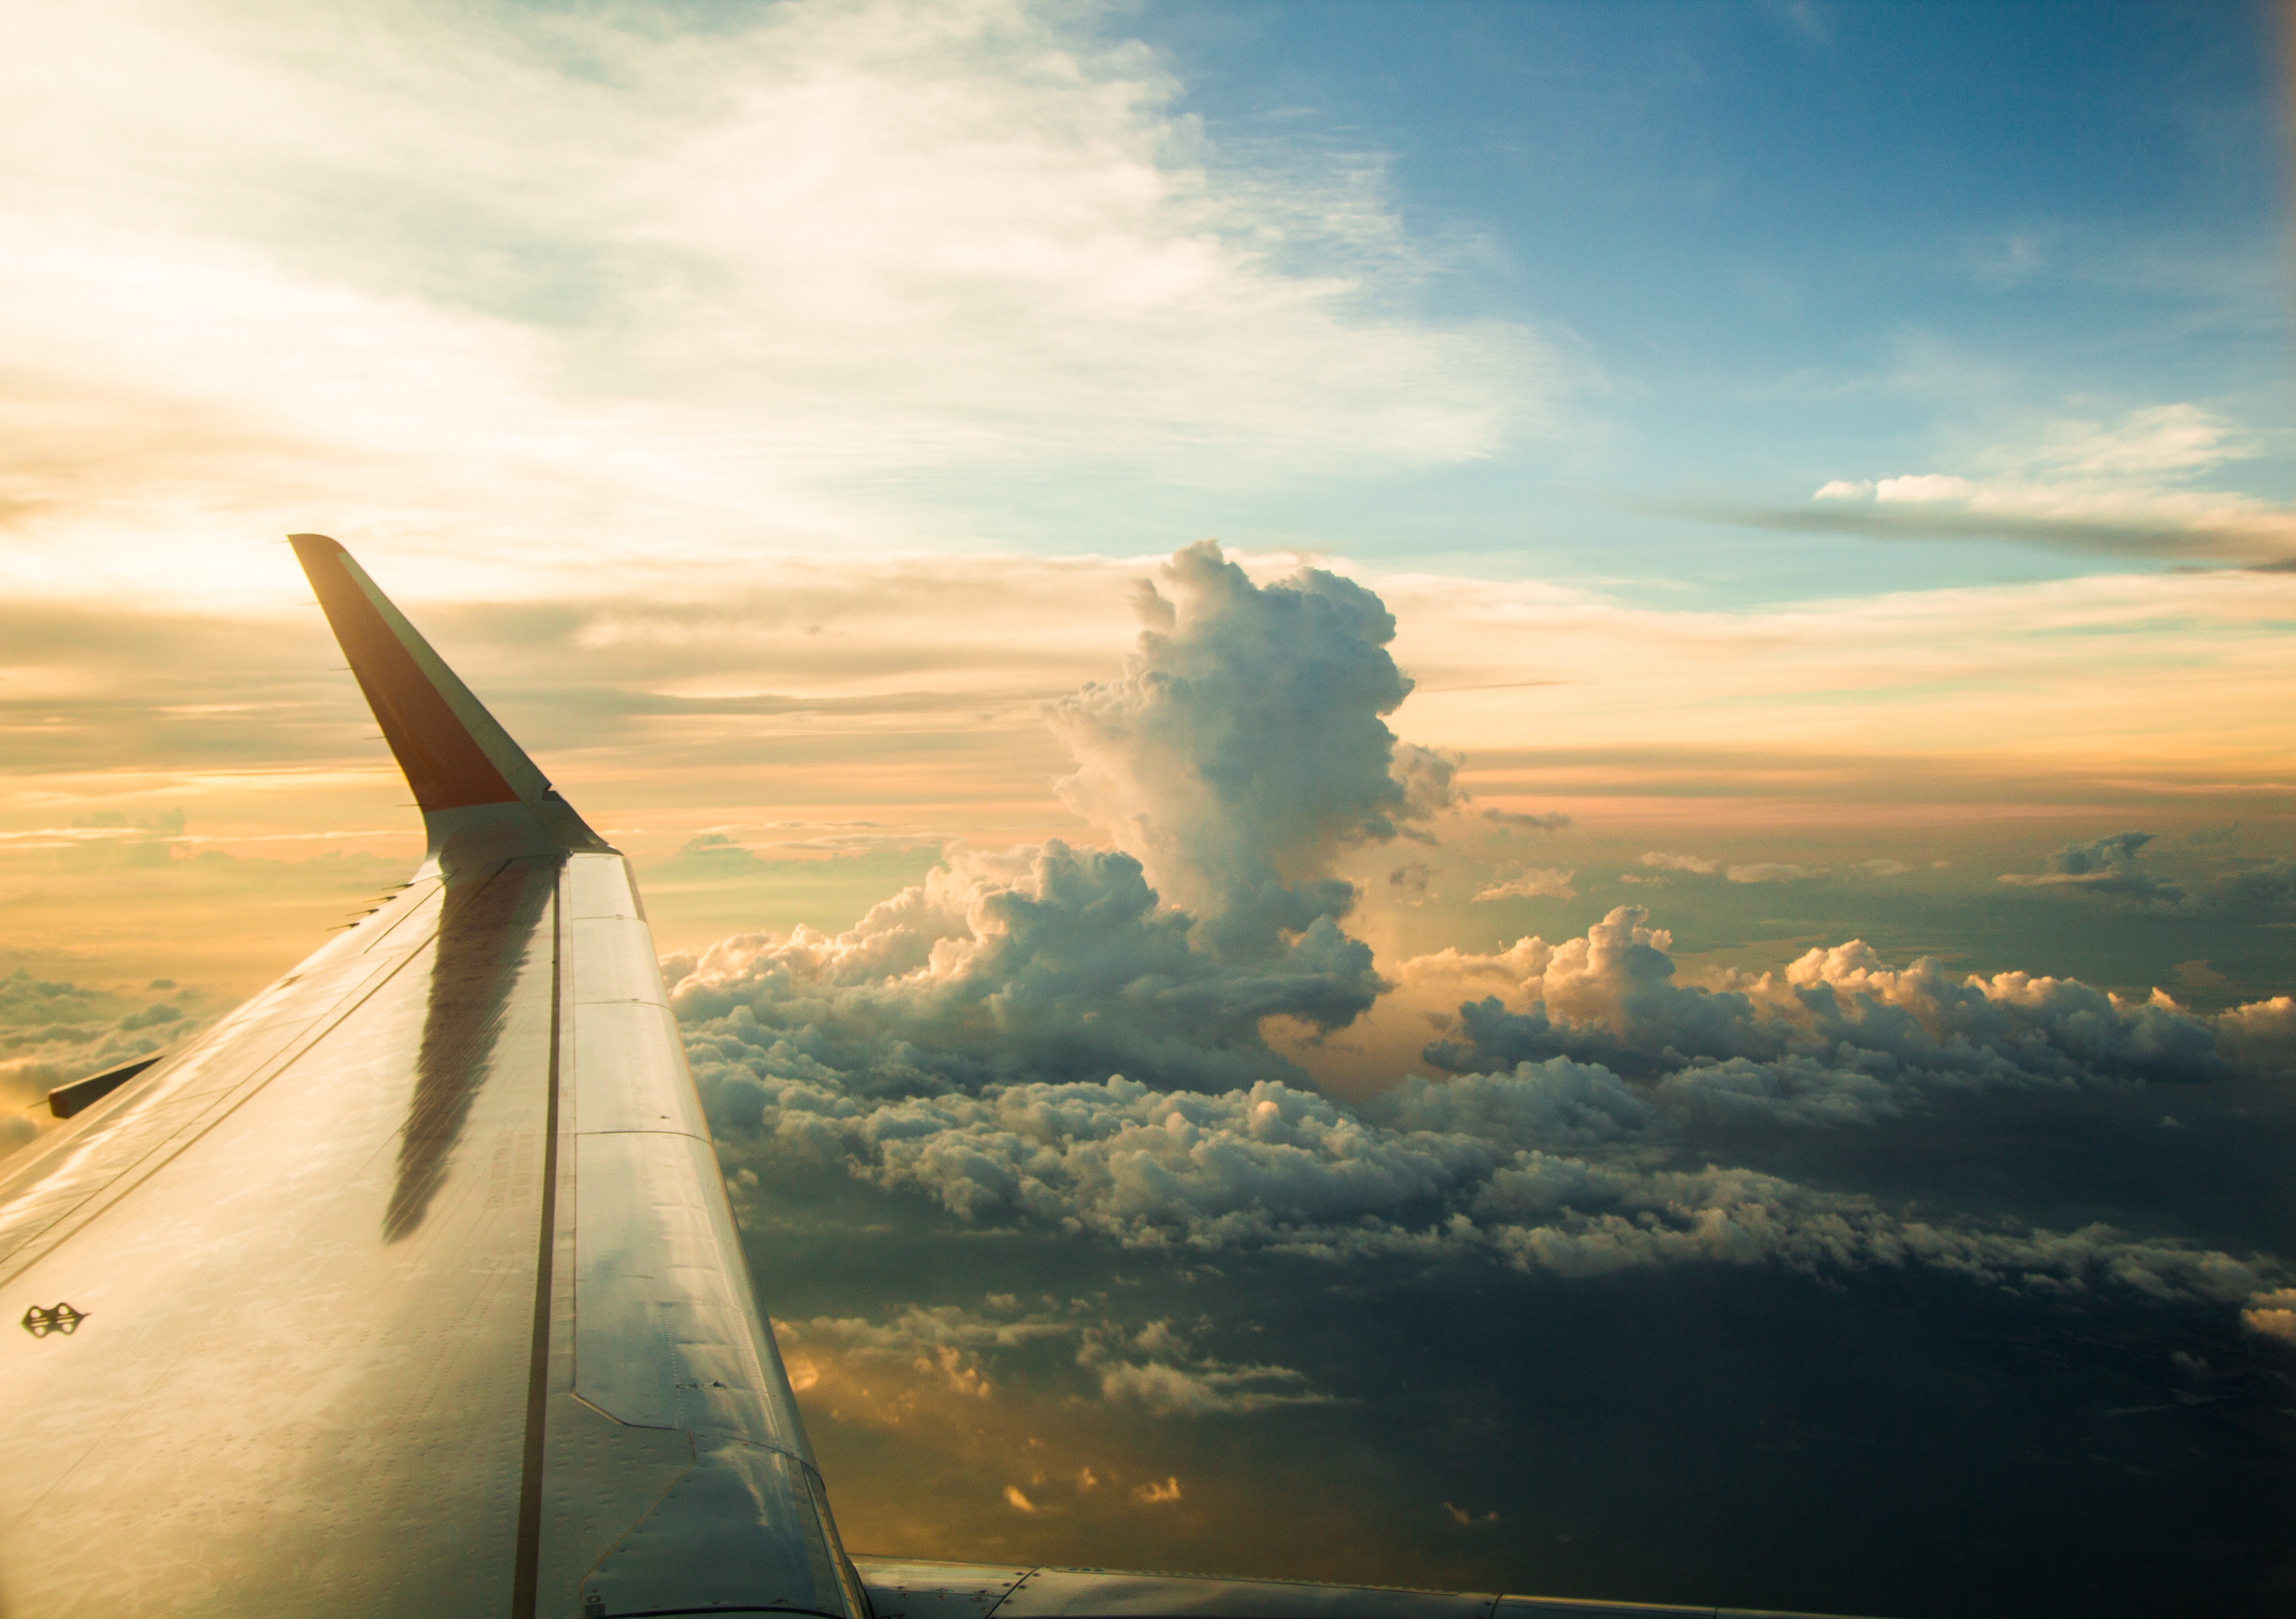
landscape, nature, horizon, wing, light, cloud, sky, sunrise, sunset, sunlight, air, morning, dawn, atmosphere, summer, travel, airplane, aircraft, dusk, orange, vehicle, aviation, flight, weather, meteorological phenomenon, atmospheric phenomenon, atmosphere of earth